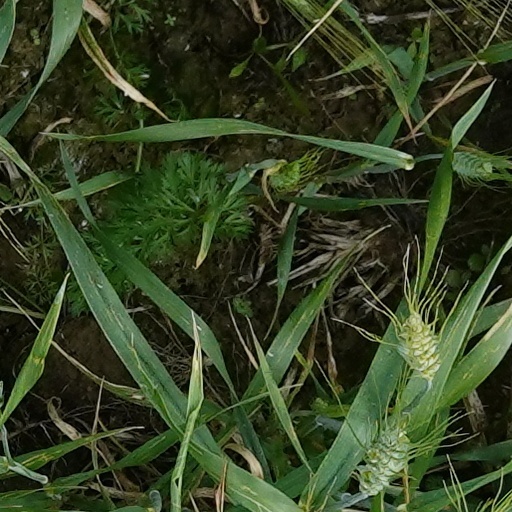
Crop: wheat